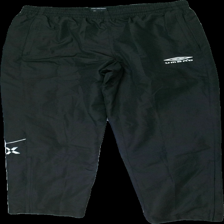
View: front
Type: Rain trousers
Category: Unisex
Brand: Not in the list
Brand text on label: umbro
Colors: Black, White
Material: 100% polyester
Pattern: Logo print
Cut: Regular
Size: L
Season: Autumn
Stains: Major
Damage: fläck skrev
Damage location: middle center
Damage 2 location: bottom center
Price range: <50
Recommended usage: Export
Description: svarta regnbyxor med logga på benen, fläck mellan benen